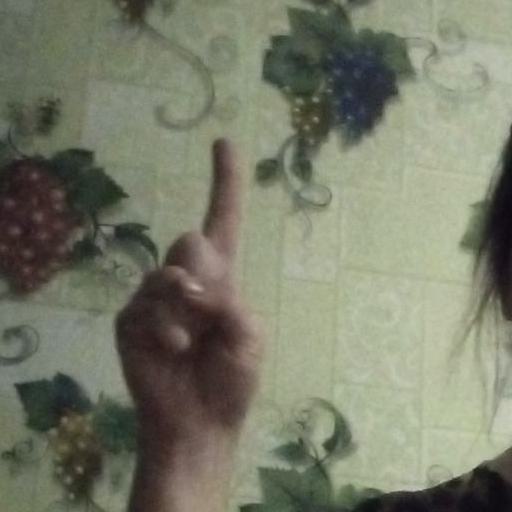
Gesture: one